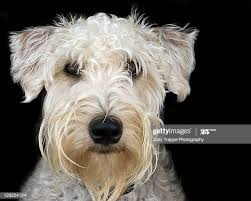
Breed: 235-n000090-soft_coated_wheaten_terrier